Flamin' Mamie

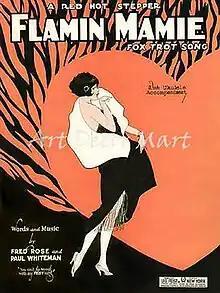
1925 sheet music cover, "Flamin' Mamie", Leo Feist, NY.

"Flamin' Mamie" is a 1925 jazz classic composed by Paul Whiteman and Fred Rose.